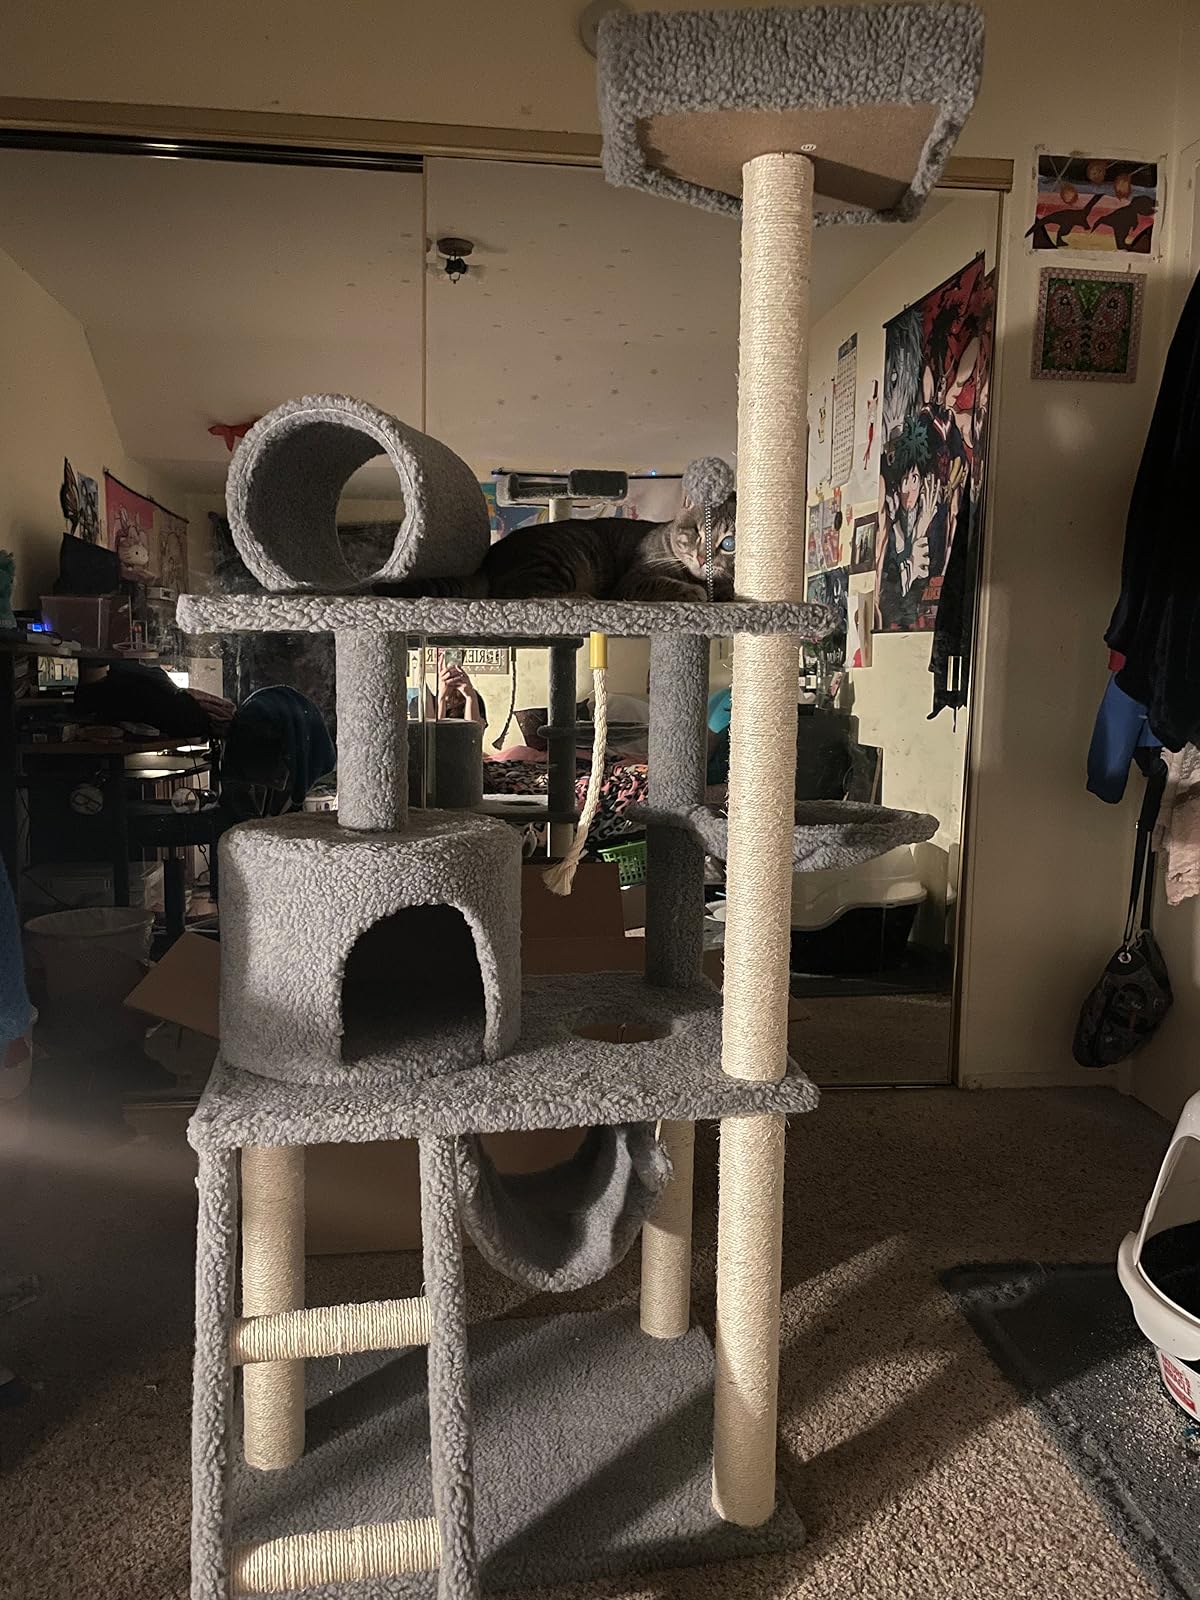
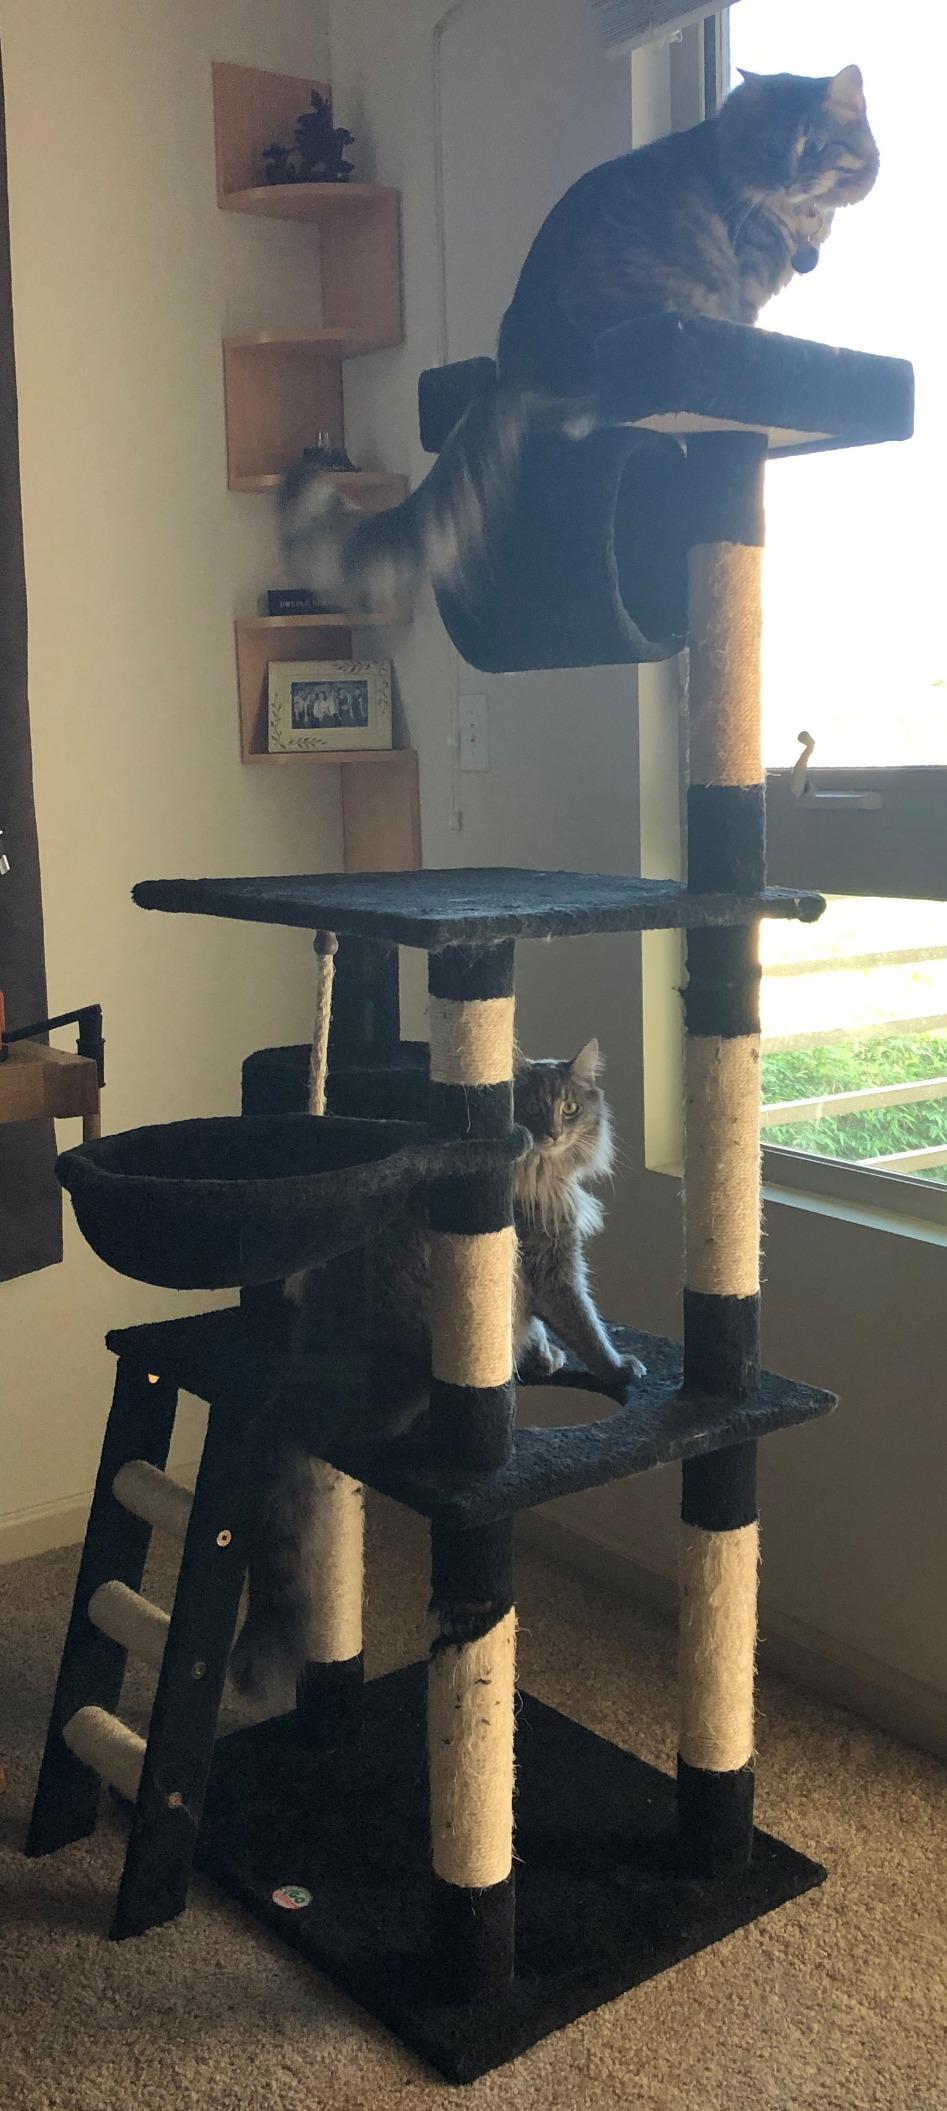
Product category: items_cat tree
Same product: no